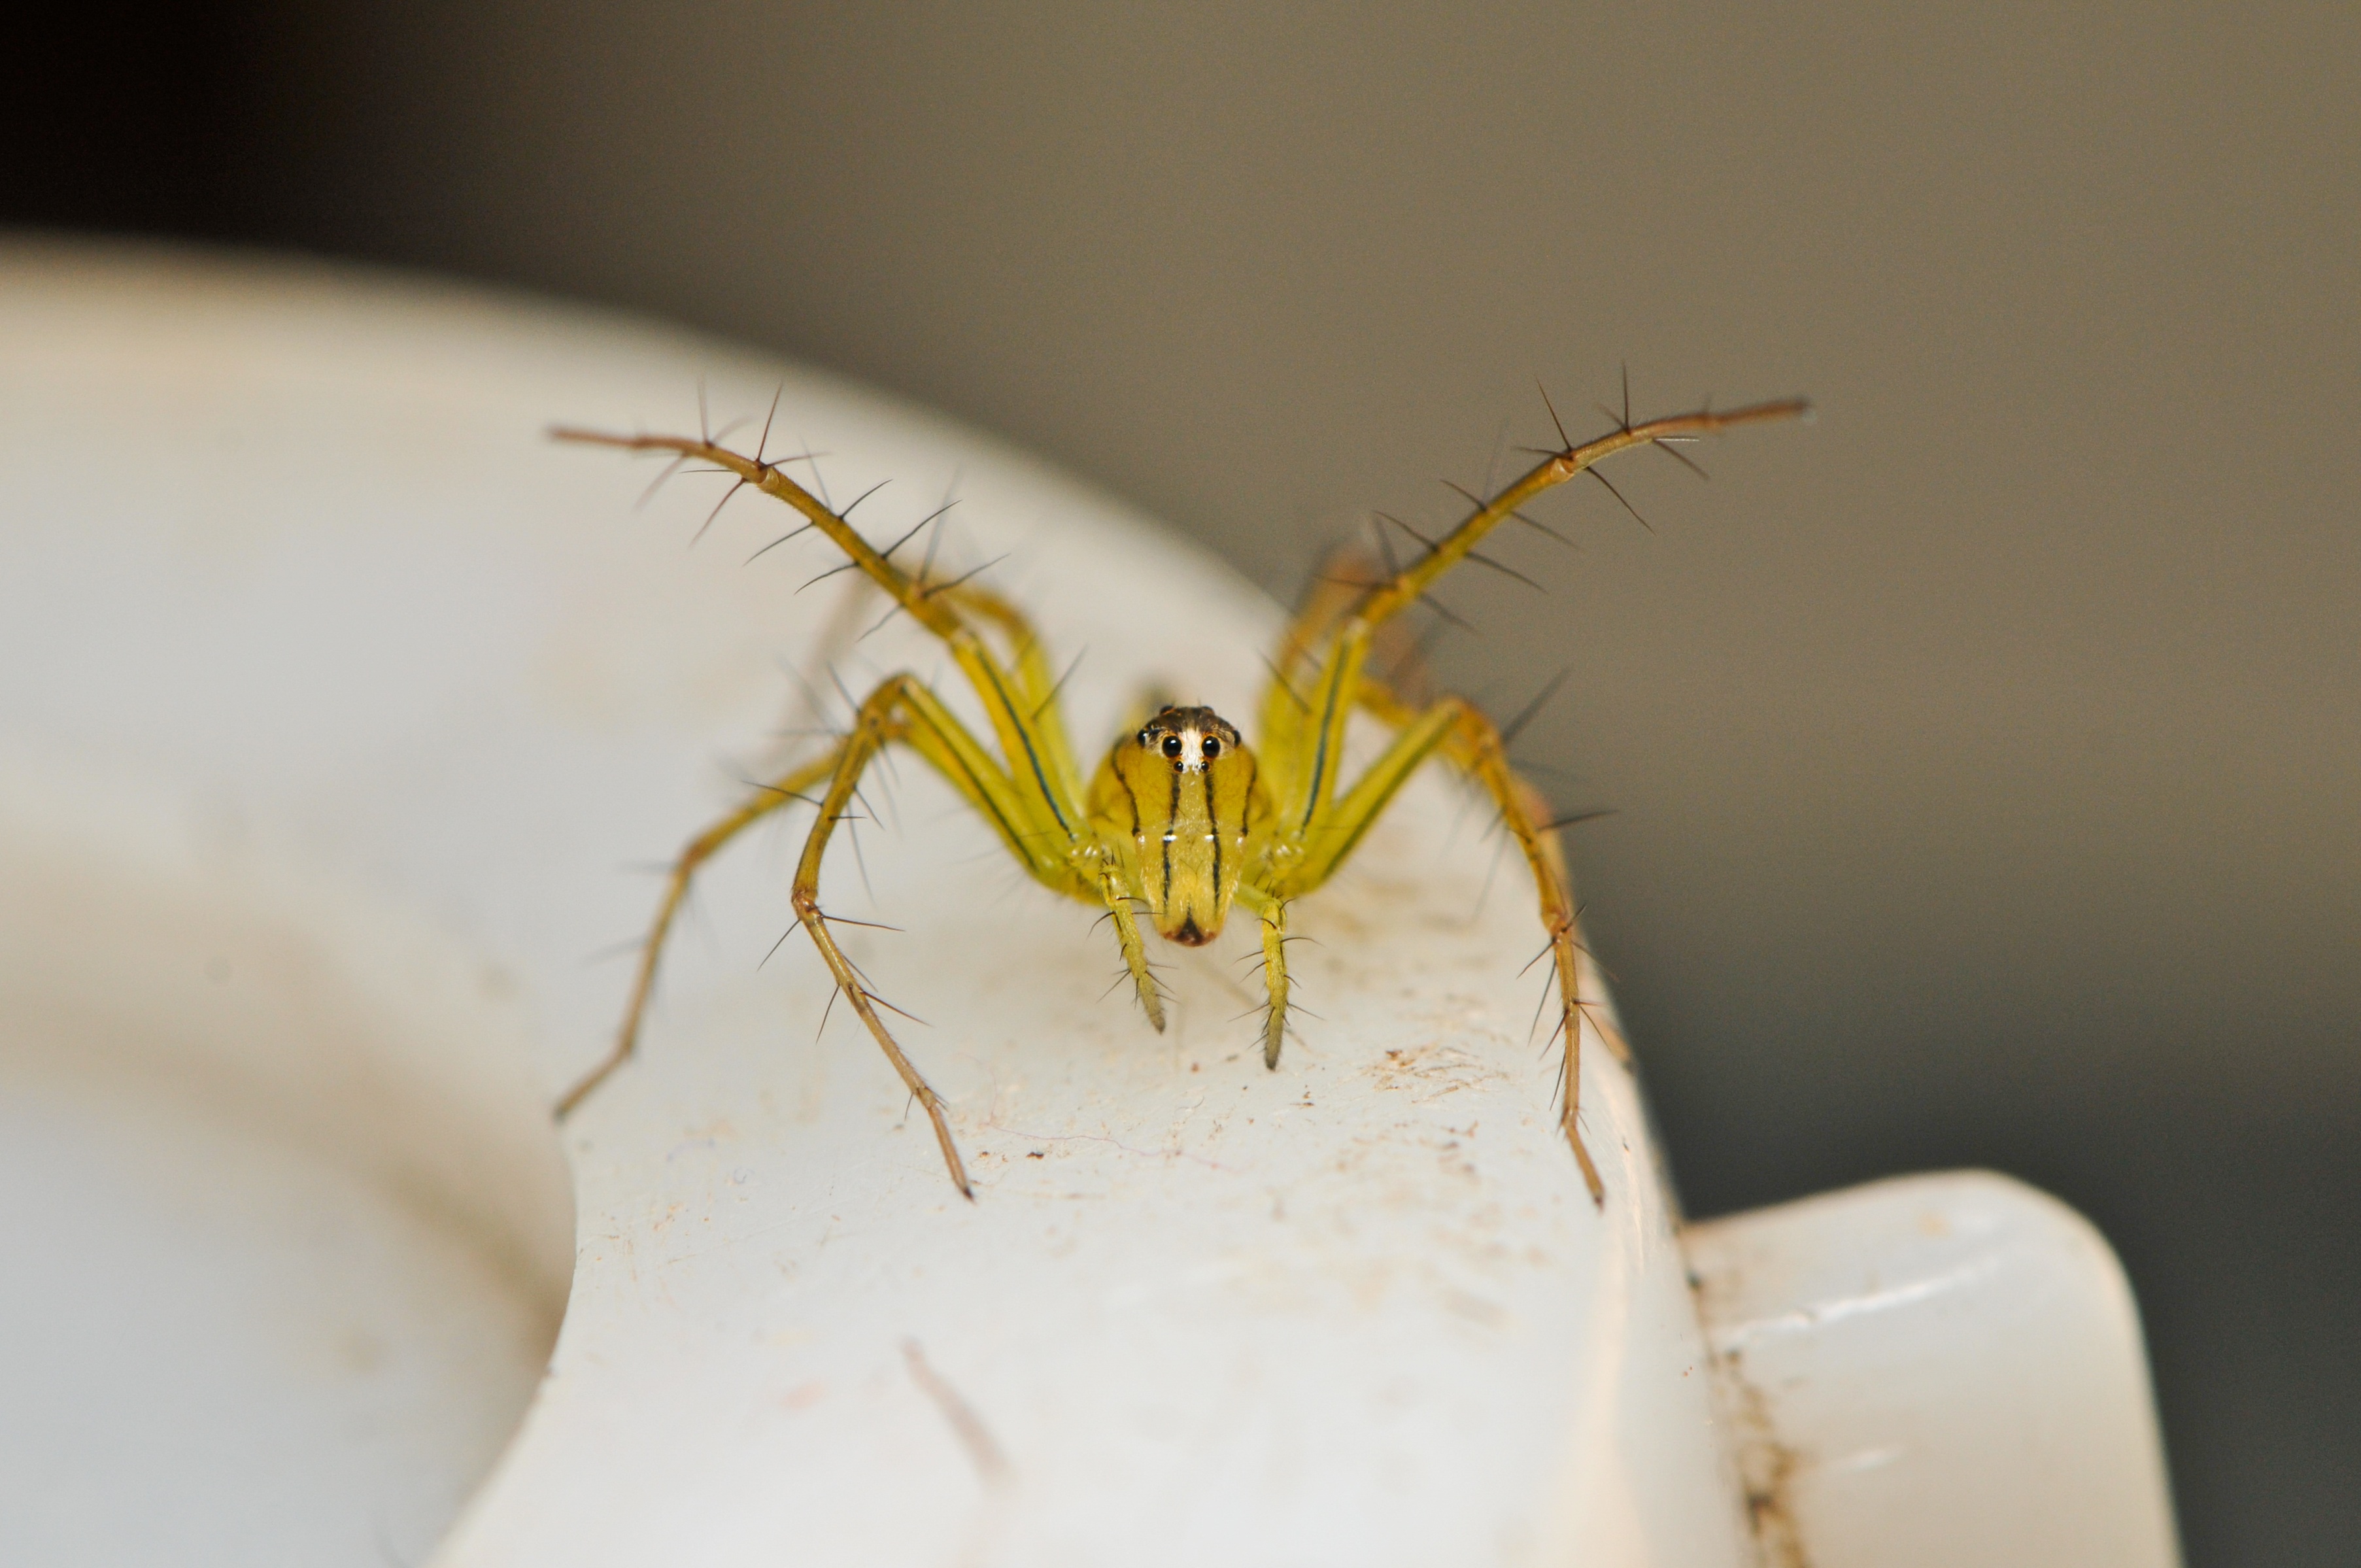
photography, animal, fly, wildlife, insect, macro, small, yellow, closeup, fauna, invertebrate, close up, spider, scary, toxic, arachnid, pest, macro photography, poisonous, arthropod